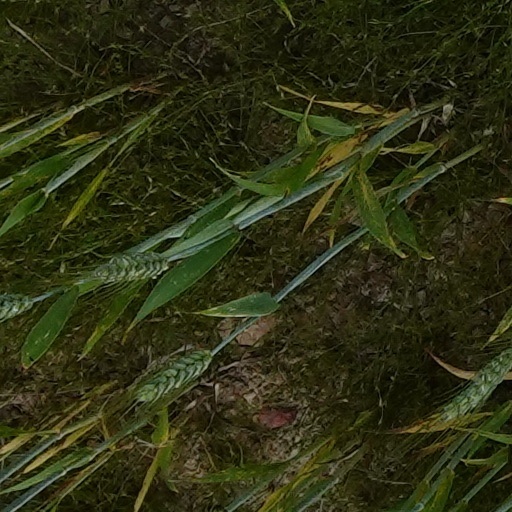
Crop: wheat